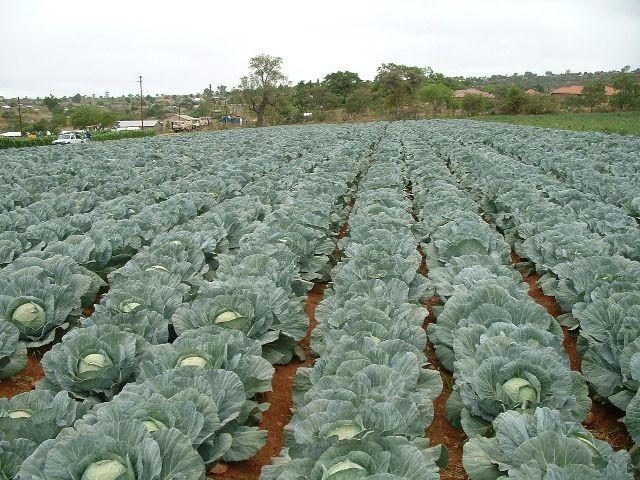
Shamba kubwa la mimea ya kabichi enye rangi ya kijani kibichi iliyopangwa vizuri katika safu ndefu zinazofanana. Kabichi inaonekana yenye afya na tayari kuvunwa, ikikuwa kwenye udongo mwekundu hudhurungi. Kwa mbali, unaweza kuona mstari wa miti na dalili za makaazi ya vijijini, chini ya anga lenye mawingu.